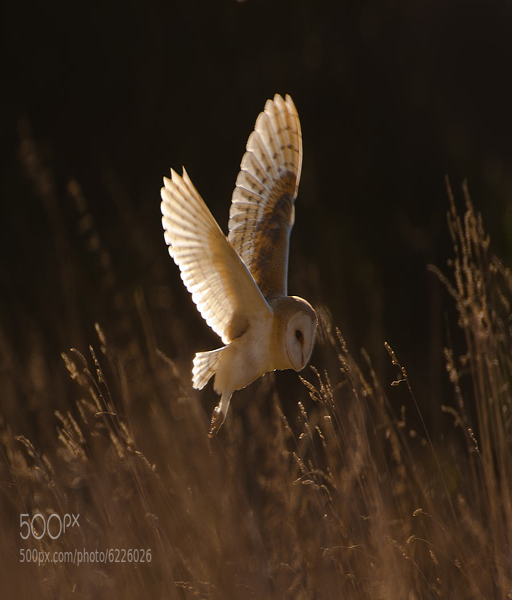
biological species in the grass